Sagua la Chica

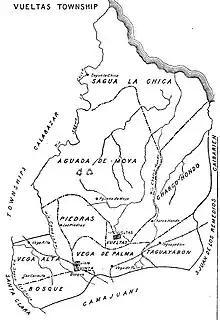
Map of Barrios of Vueltas in 1909

The town of Sagua la Chica borders the municipality of Encrucijada and is in the ward of Batalla de Santa Clara.